Hawker Siddeley Harrier

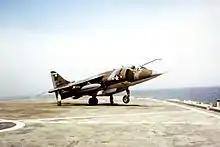
A Harrier on the deck of a small aircraft carrier, with its nose wheel off the deck

Following the collapse of the P.1154's development the RAF began considering a simple upgrade of the existing subsonic Kestrel and issued Requirement ASR 384 for a V/STOL ground attack jet. Hawker Siddeley received an order for six pre-production aircraft in 1965, designated "P.1127 (RAF)", of which the first made its maiden flight on 31 August 1966. An order for 60 production aircraft, designated as Harrier GR.1, was received in early 1967. The aircraft was named after the Harrier, a bird of prey.